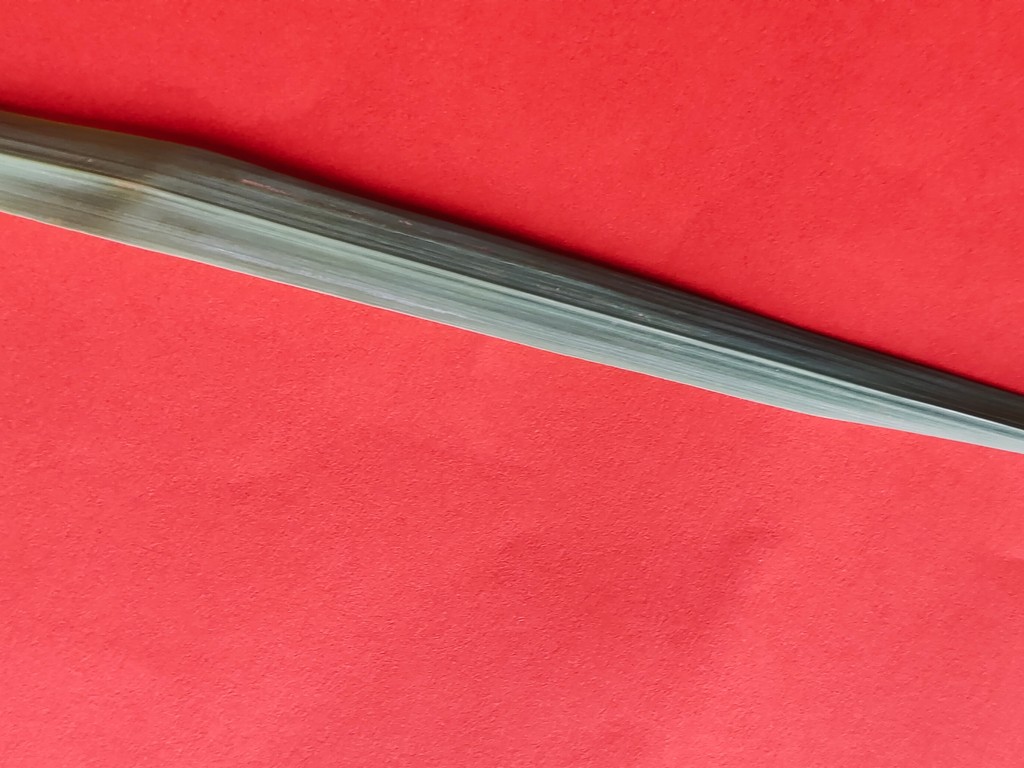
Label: Healthy